Mustafa Kemal Atatürk

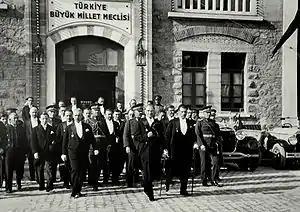
In 1930, leaving the parliament after the 7th-year celebration meeting

The Conference of Lausanne began on 21 November 1922. Turkey, represented by İsmet İnönü of the GNA, refused any proposal that would compromise Turkish sovereignty, such as the control of Turkish finances, the Capitulations, the Straits and other issues. Although the conference paused on 4 February, it continued after 23 April mainly focusing on the economic issues. On 24 July 1923, the Treaty of Lausanne was signed by the Powers with the GNA, thus recognising the latter as the government of Turkey.